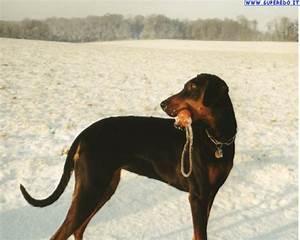
dog